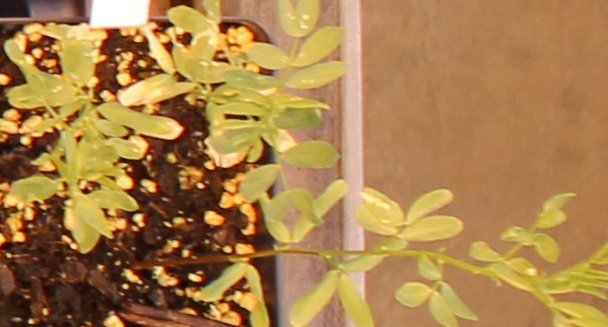
Label: Lentil